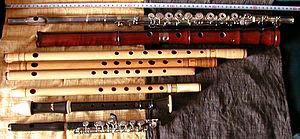
Le piccolo est un instrument de musique à vent, plus précisément un bois appartenant à la famille de la flûte traversière. Il est également appelé « petite flûte ».